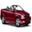
Label: automobile